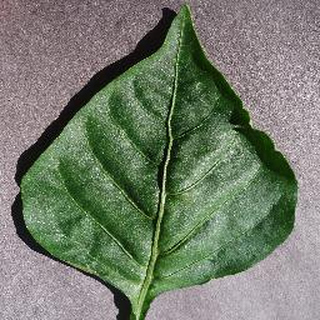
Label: healthy_bell_pepper